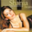
Label: woman